Thomas H. Hoatson House

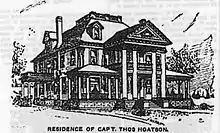
Drawing of the Hoatson House from the Houghton "Daily Mining Gazette", December 23, 1906

The Hoatson House is a -story wood-frame structure of Neoclassical design. The house is rectangular with a red sandstone foundation and clapboard exterior. The front facade is symmetric, with a central portico with Corinthian columns sheltering the main entrance and a one-story porch to each side. A hipped roof with gabled dormers sits atop the house.